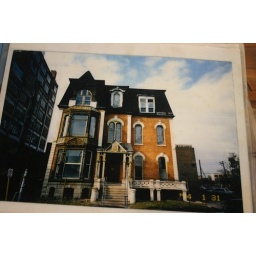
this houses outside archtiectural elements were made at the blue ox in eureka